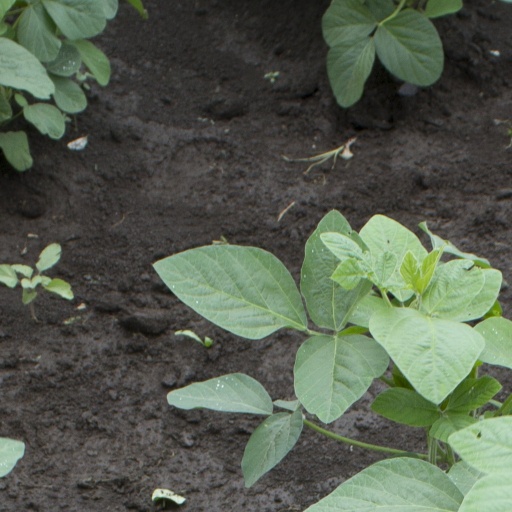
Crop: soybean